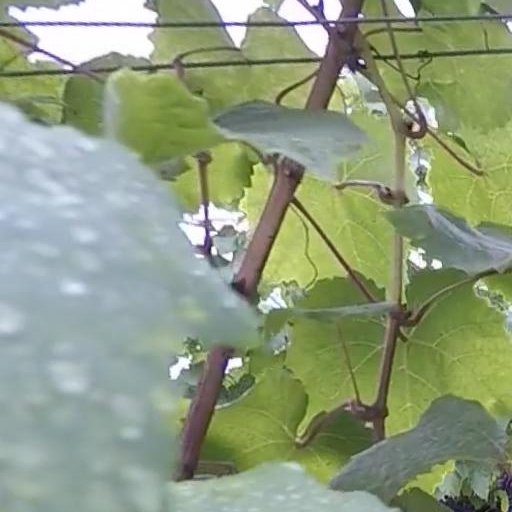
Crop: grape